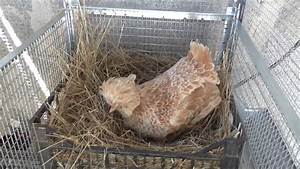
Label: gallina